Energy in Jordan

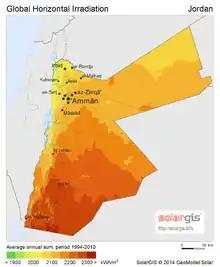
Solar potential in Jordan

Jordan lies within the solar belt of the world with average solar radiation ranging between 5 and 7 kilowatt-hour (kWh) per square metre. Decentralized generation from photovoltaic systems in rural and remote villages is currently used for lighting, water pumping and other social services of up to 1000 kW of peak capacity. In addition, about 15% of all households are equipped with solar water heating systems. In May 2012, a 280 kW solar electricity system was inaugurated to be used at El Hassan Science City.